Lamborghini Gallardo

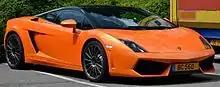
Lamborghini Gallardo Bicolore

The Gallardo LP 560-4 Polizia is a police car version of the Gallardo LP 560-4 coupé for the Italian State Police. It features a camera recording system featuring a camera beside the rearview mirror, GPS navigation, a gun holster, a police radio, a Paletta warning sign, a portable screen, a refrigerator and defibrillator in the front cargo compartment, blu Polizia body color, a police beacon with blue LEDs at the vehicle's front, roof, side, and rear.